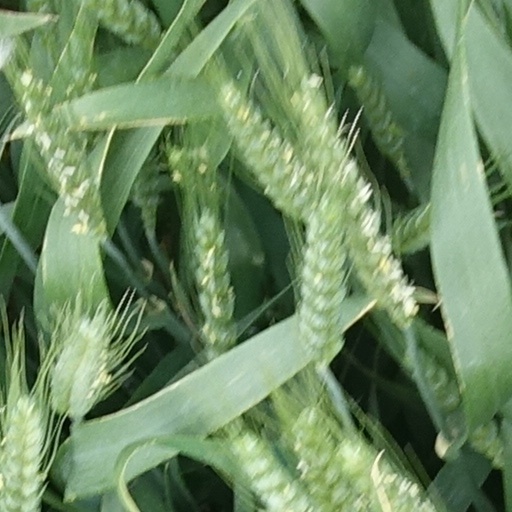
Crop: wheat